St. John's Episcopal Church (Ashwood, Tennessee)

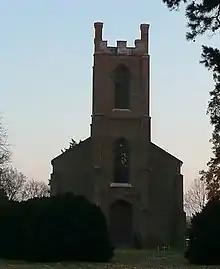
St. John's Episcopal Church (Columbia, TN)

St. John's Episcopal Church is a historic Episcopal church in Ashwood, Maury County, Tennessee, United States. Built from 1839 to 1842 by Bishop Leonidas Polk, it was an active church in the Antebellum South. It was ransacked and later used as a hospital for the Confederate States Army during the American Civil War of 1861–1865. Services resumed after the war, but they were discontinued due to low attendance in 1915. It is now closed, except for an annual pilgrimage.